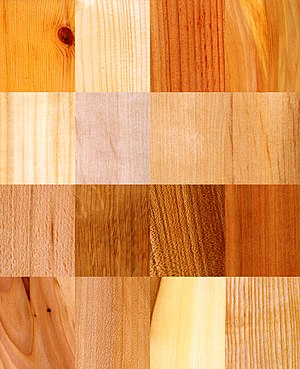
Træ (materiale) / Træets egenskaber
"Træ er materialet fra døde træer. Udviklingsprocessen fra det urteagtige skud til den træagtige gren eller stamme kaldes for ""forvedning"", og planter, som har været igennem processen, kaldes ""forveddede"". Det er et bæredygtigt naturmateriale, som bruges til byggeri, inventar og tømmer, og af mange forskellige fagligheder. Eksempelvis arkitekt, bygningssnedker, bådbygger, designer, forstkandidat, maskinsnedker, møbelsnedker, orgelbygger, produktionsassistent, produktionsteknolog, tømrer, skov- og landskabsingeniør, skovarbejder.